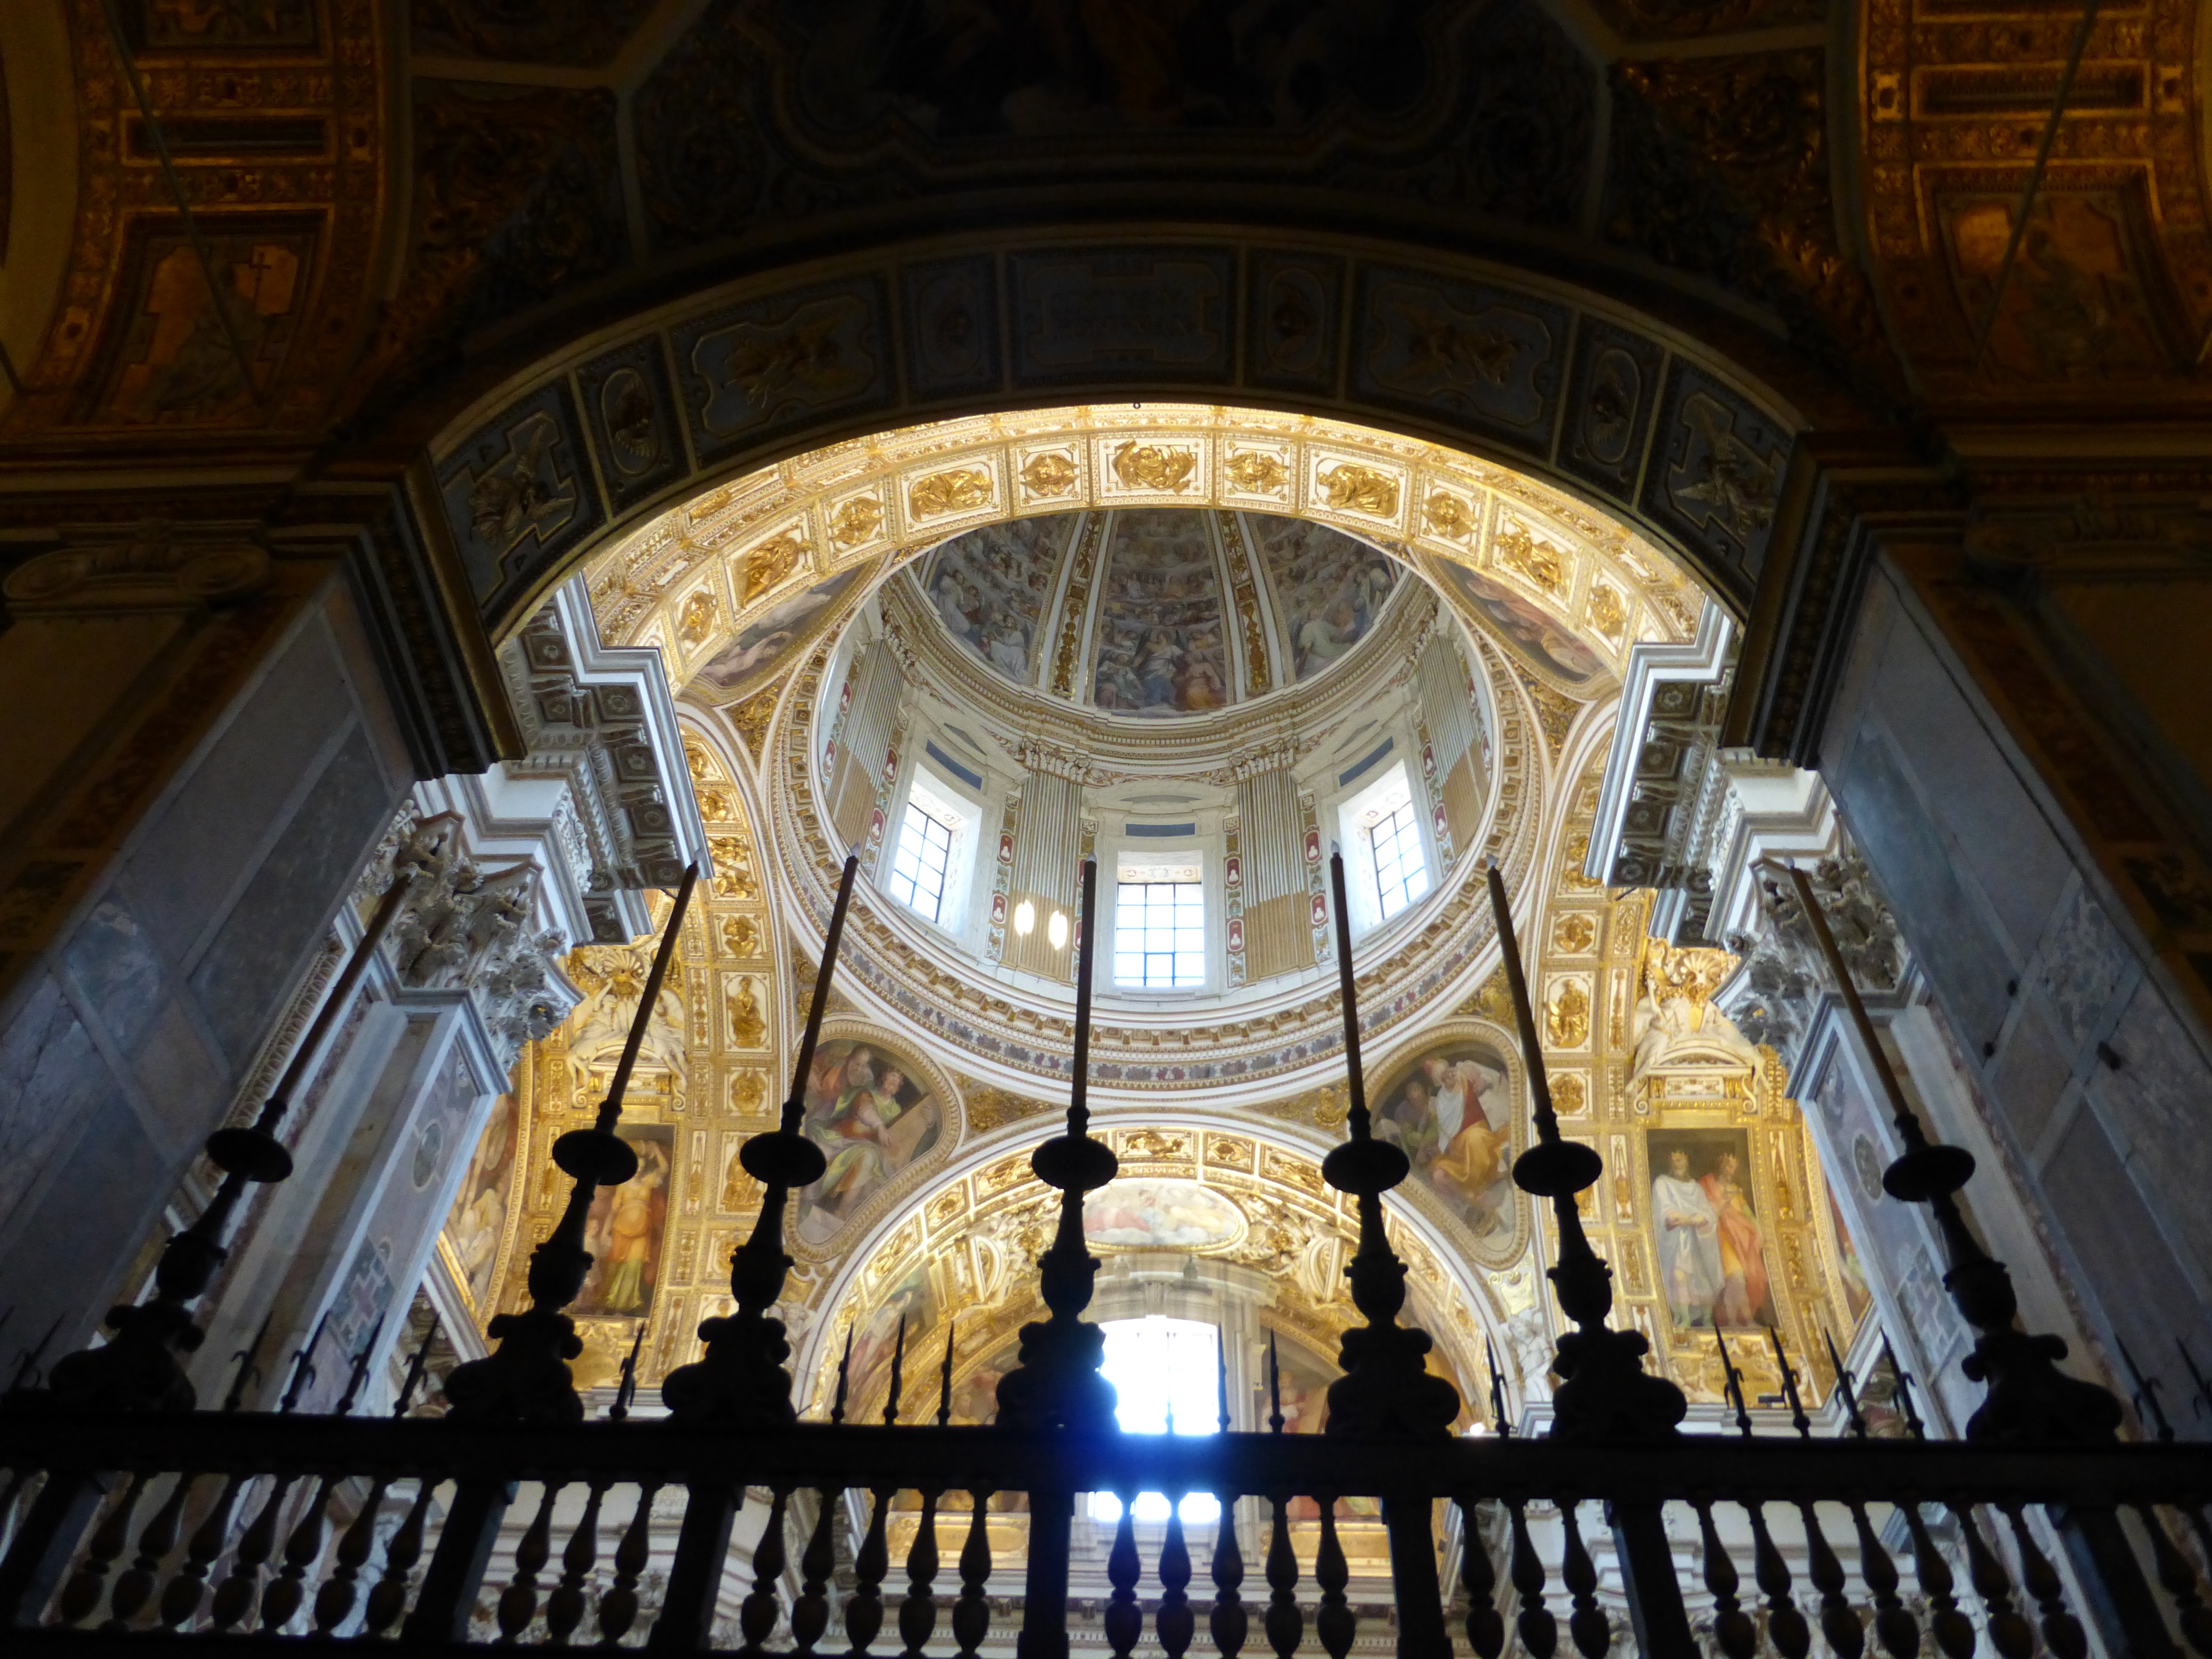
architecture, building, religion, church, cathedral, chapel, place of worship, symmetry, basilica, santa maria maggiore